Mission: Impossible – Fallout

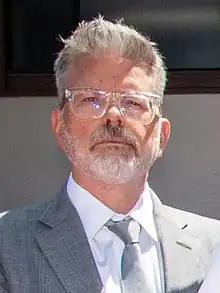
Director and writer Christopher McQuarrie in 2022

McQuarrie wrote the screenplay for "Mission: Impossible – Fallout" but collaborated with Cruise on developing the narrative. Cruise was particularly interested in resolving the long-running narrative between Ethan and his wife Julia (Michelle Monaghan) which began in "" (2006) and had received an ambiguous resolution in the fourth film, "" (2011). Fans often asked Cruise about Julia's fate and he wanted to provide them with closure which could also serve as "Fallout"s primary emotional narrative arc. Cruise and McQuarrie agreed in their early conversations that the film should end with Julia and Ethan completing their story together.